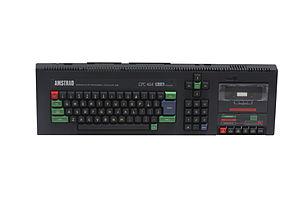
L'Amstrad CPC 464 est un ordinateur personnel britannique de la gamme Amstrad CPC, à affichage couleurs ou monochrome vert, comportant 64 ko de RAM, 32 ko en ROM et utilisant le langage Locomotive BASIC 1.0, considéré par certains passionnés comme le meilleur BASIC ayant jamais